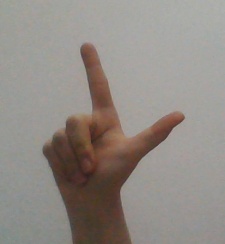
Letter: laam